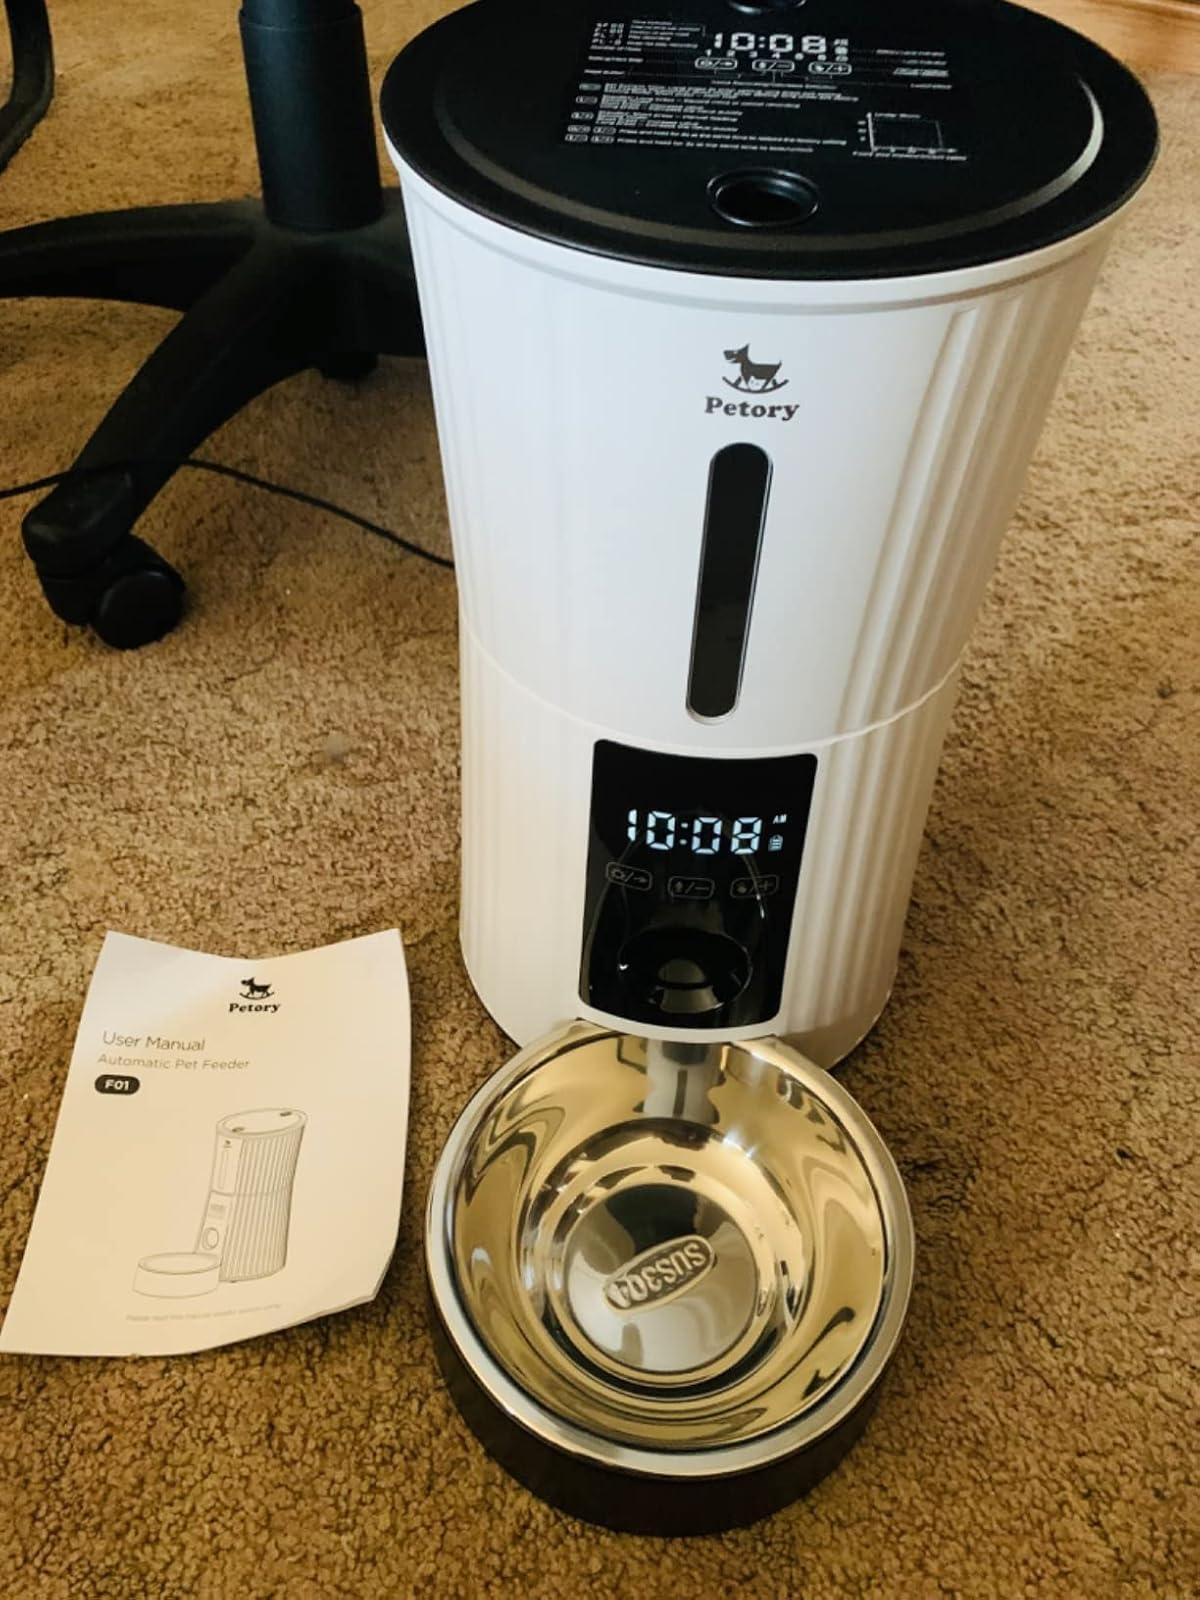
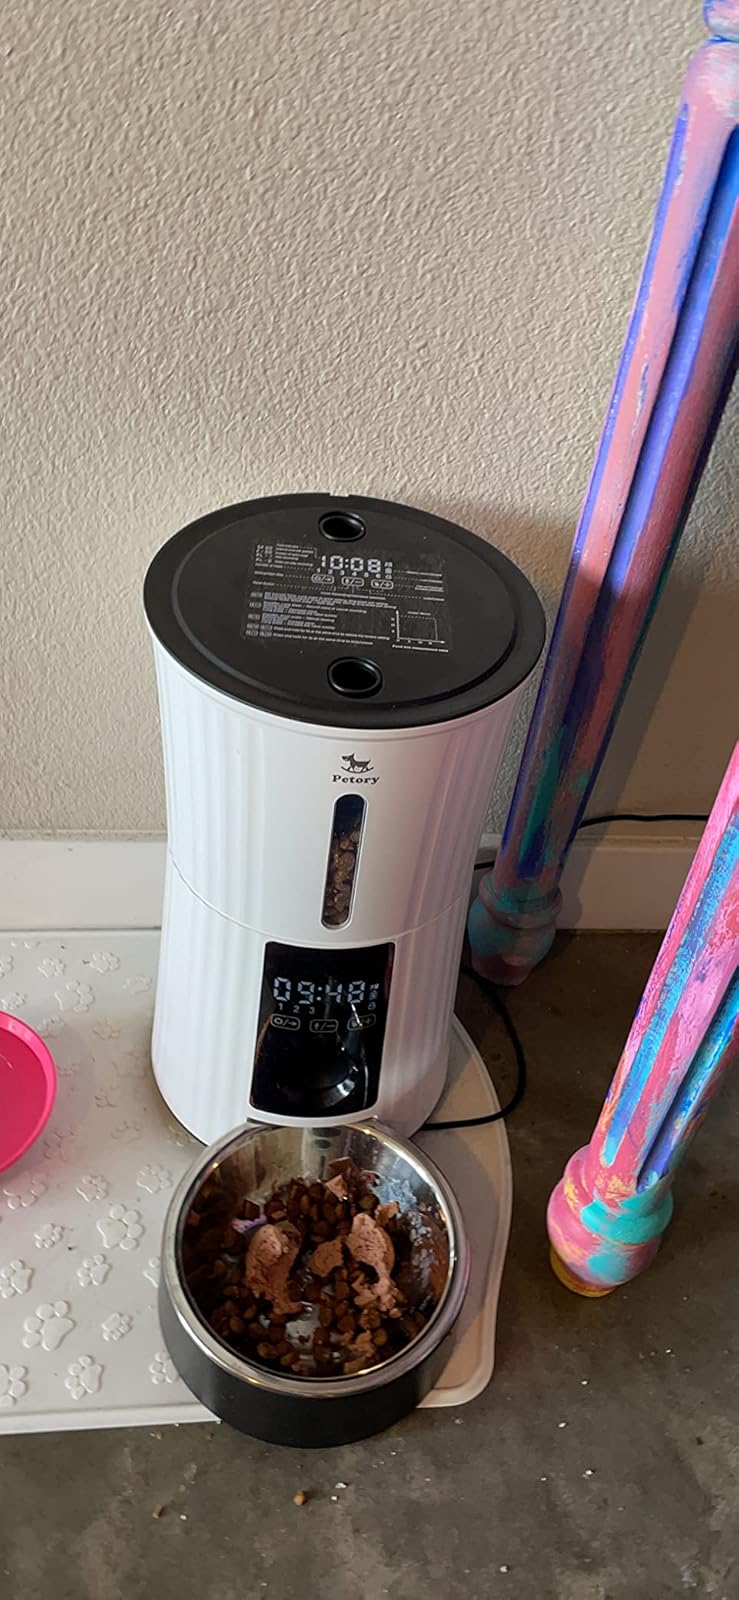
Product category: items_feeder
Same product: yes